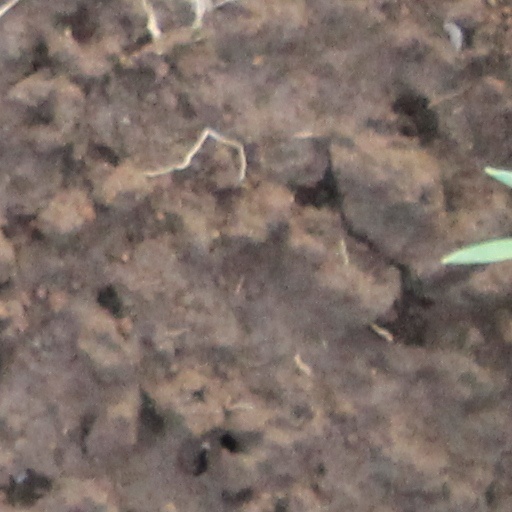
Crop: wheat